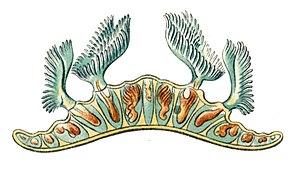
Jeune individu colonial
La Cristatelle, dont le nom scientifique est Cristatella mucedo est un petit animal aquatique colonial.